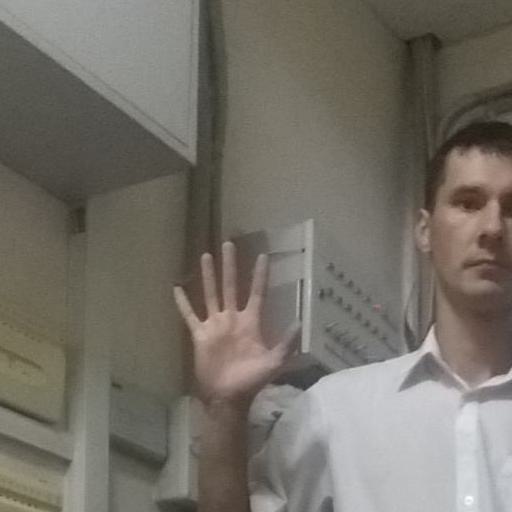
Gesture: palm